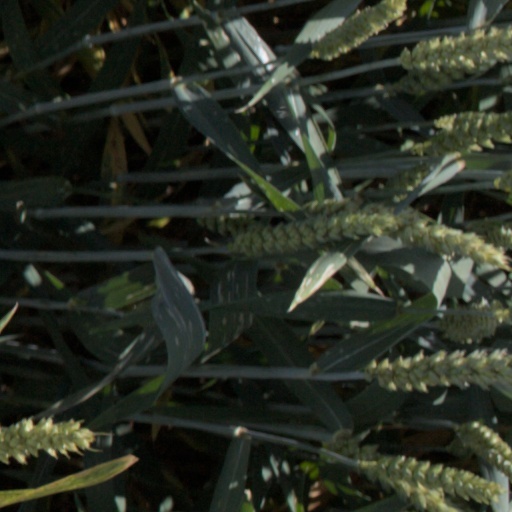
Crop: wheat